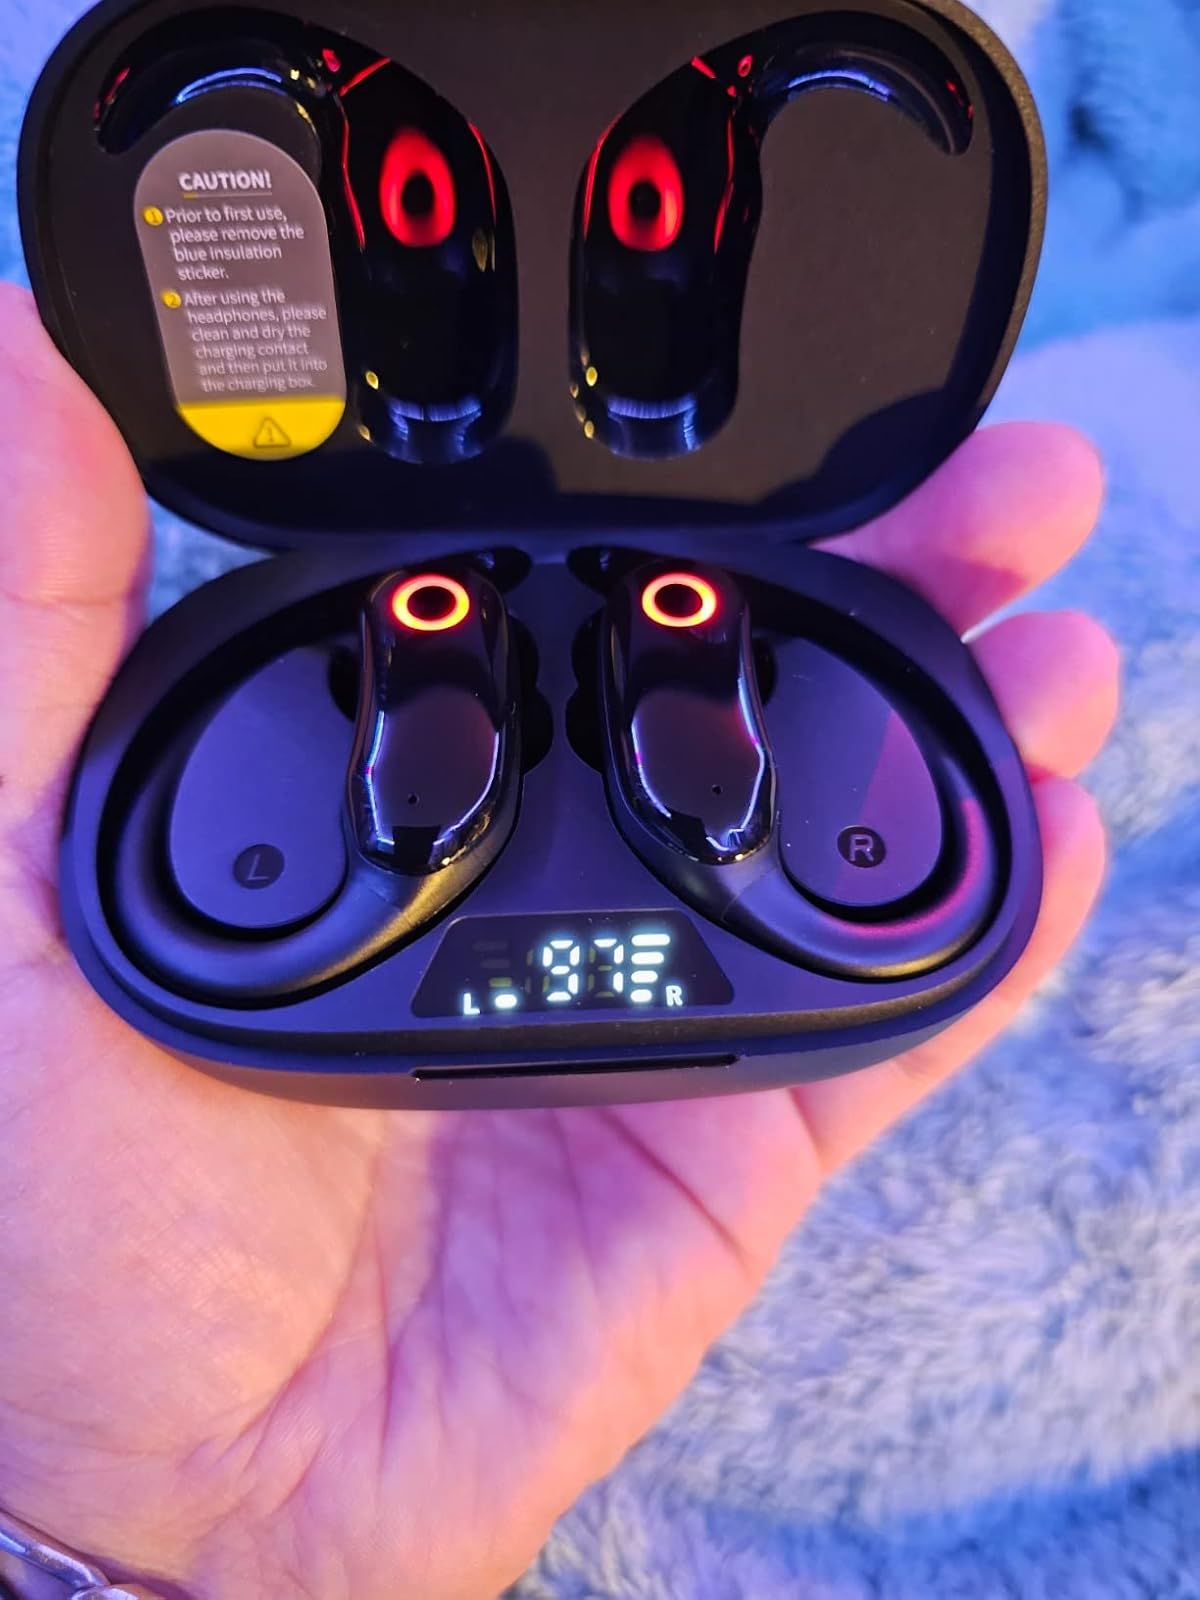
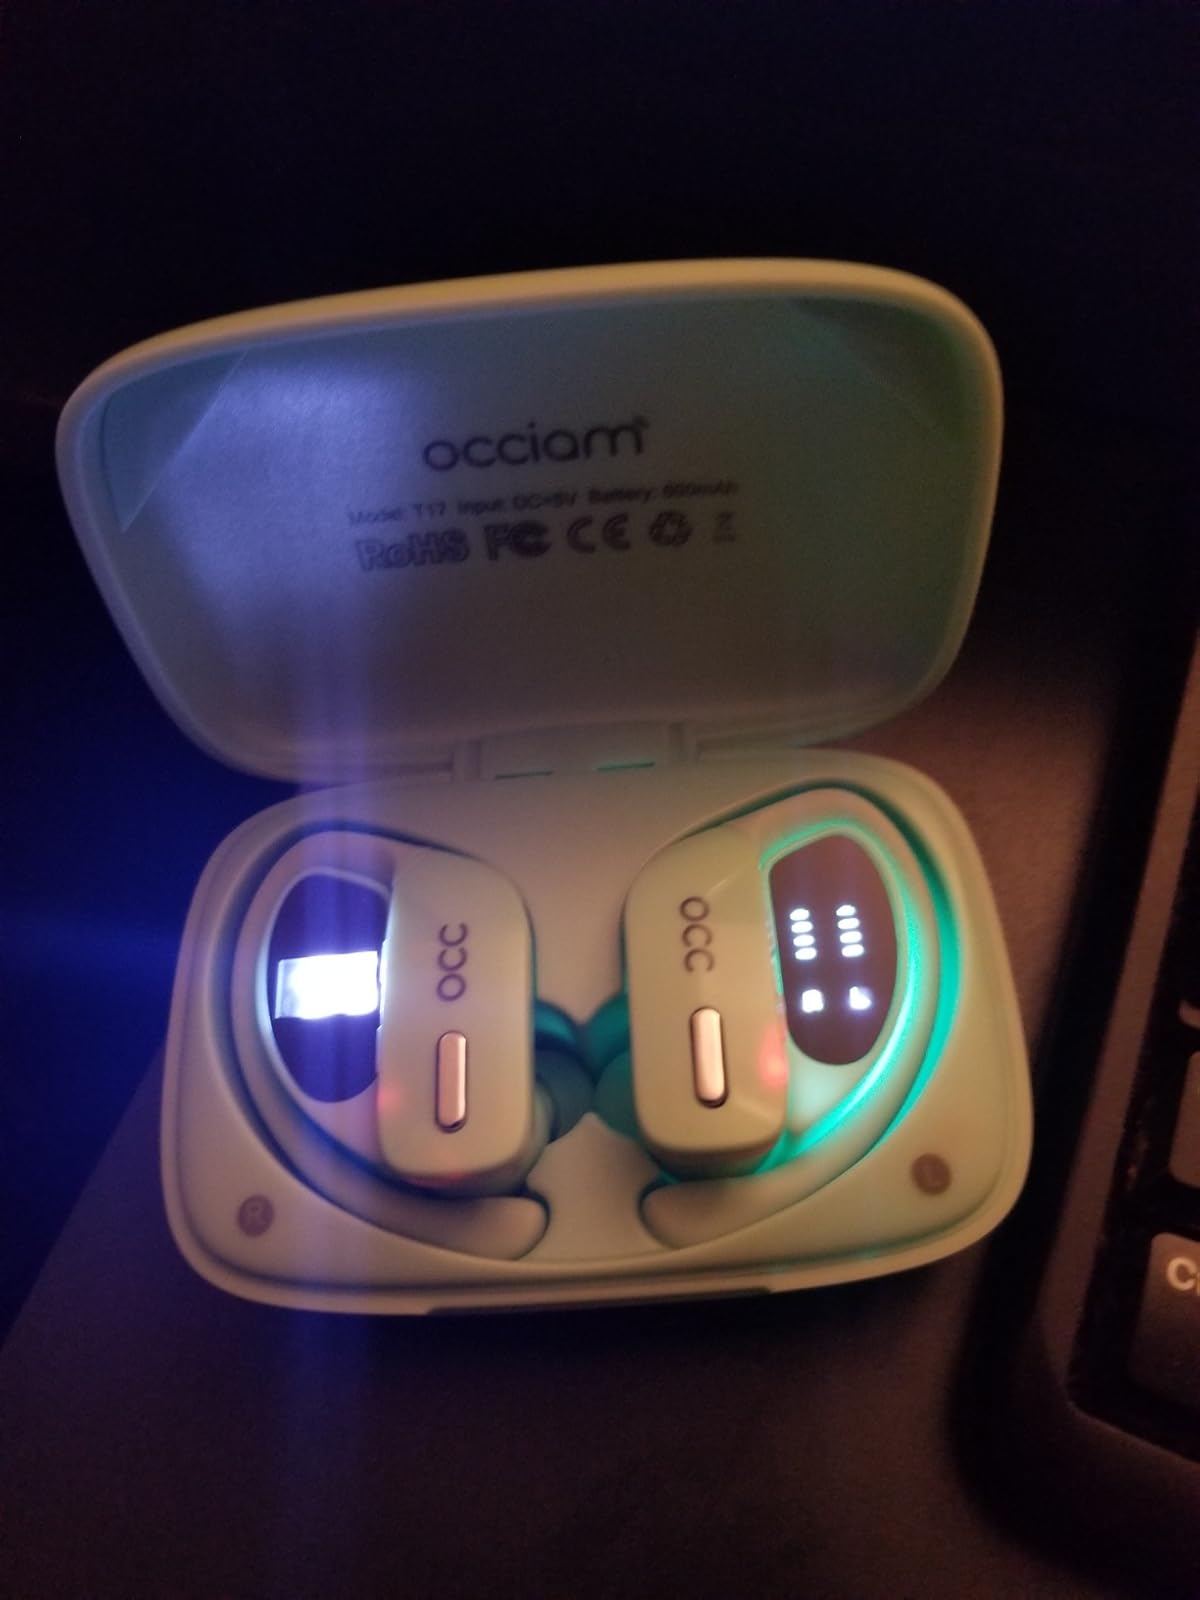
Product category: earbuds
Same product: no